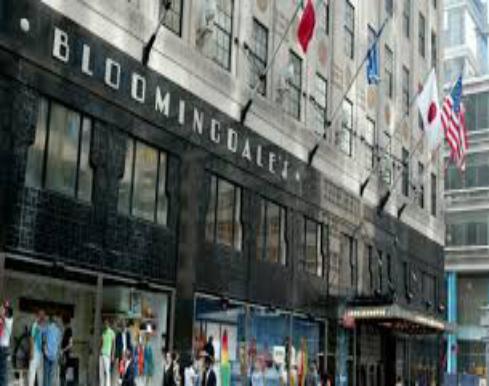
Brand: Bloomingdale's
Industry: Clothes